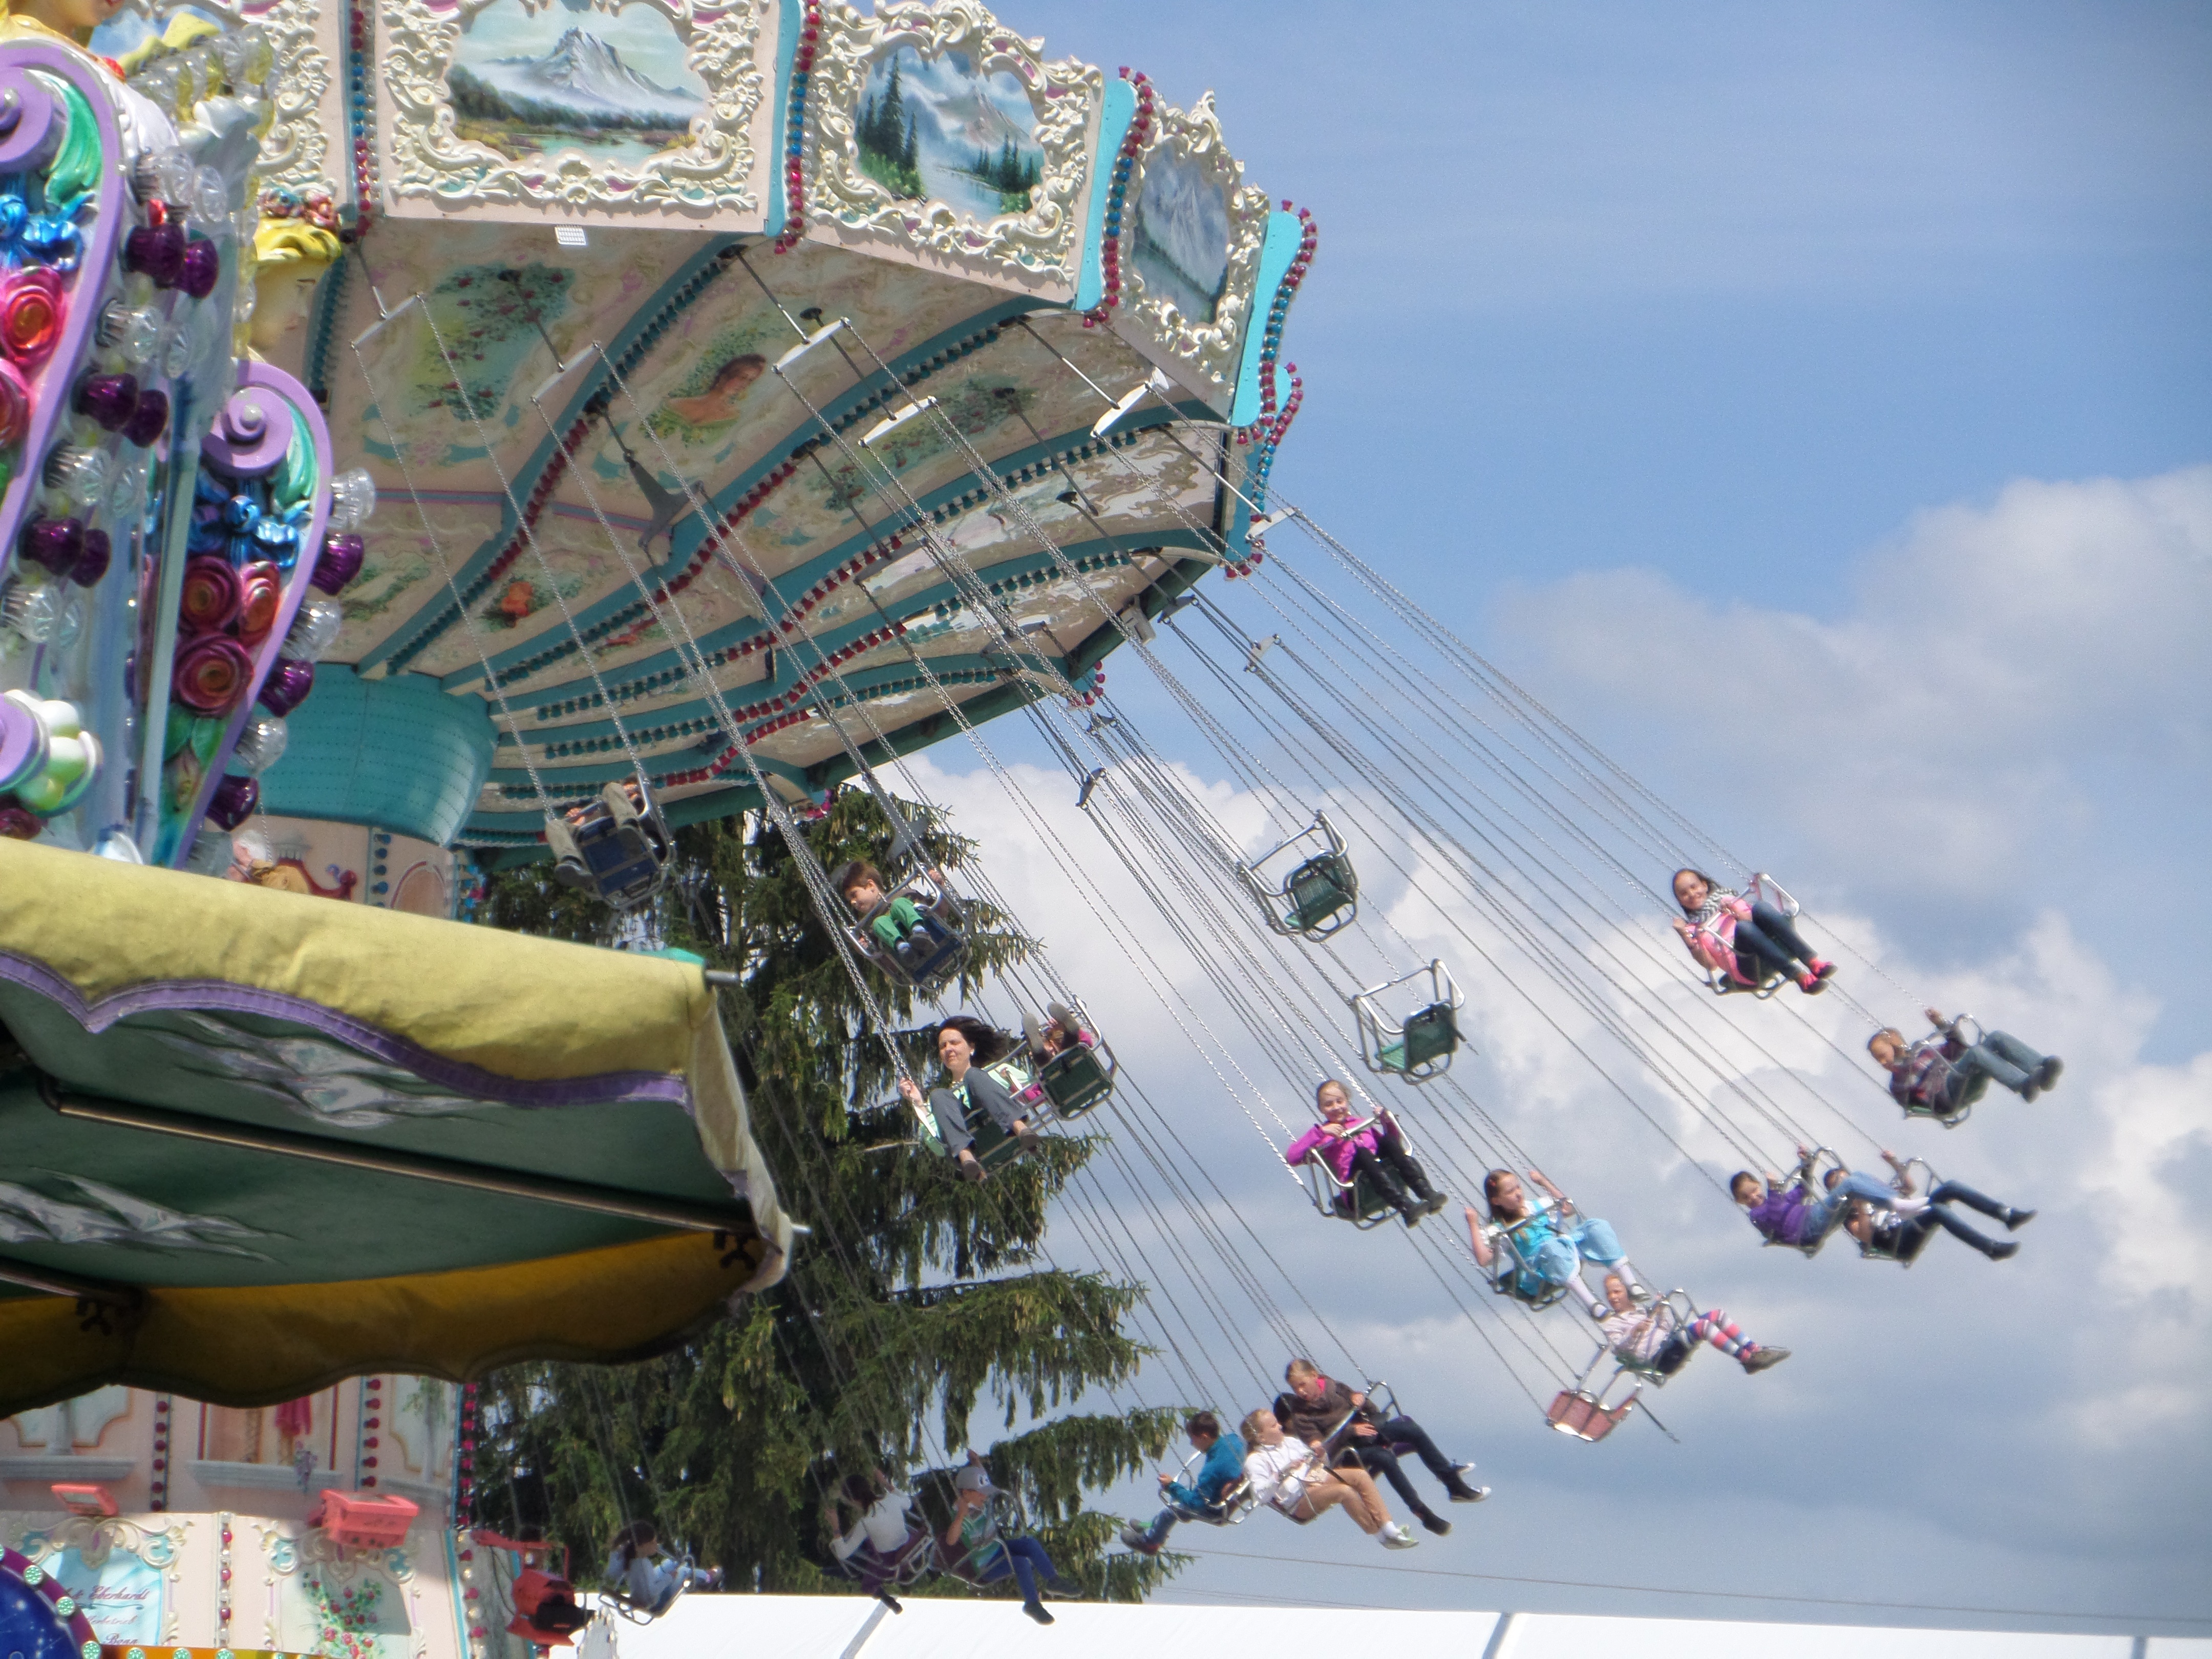
sky, recreation, high, vehicle, amusement park, park, ride, carousel, blue, extreme sport, fairground, clouds, fair, folk festival, year market, carnies, kettenkarusell, amusement ride, outdoor recreation, atmosphere of earth